G. G. Smith

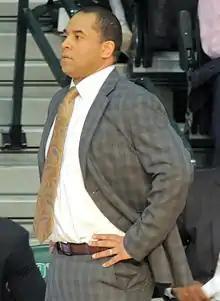
Smith coaching in 2017

Guffrie Gibson Smith (born January 14, 1977) is an American college basketball coach who was most recently the head coach at High Point University. He was previously the head coach at Loyola University Maryland.